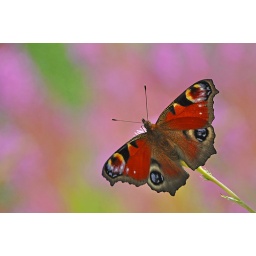
Peacock butterfly (Inachis io) in a sea of pink